Krishna Mohan Seth

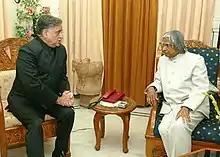
The Governor of Chhattisgarh, Shri Krishna Mohan Seth calling on the President of India, Dr A P J Abdul Kalam at Raipur, Chhattisgarh on 3 June 2004

He was the acting Governor of Madhya Pradesh between 2 May 2004 and 29 June 2004.